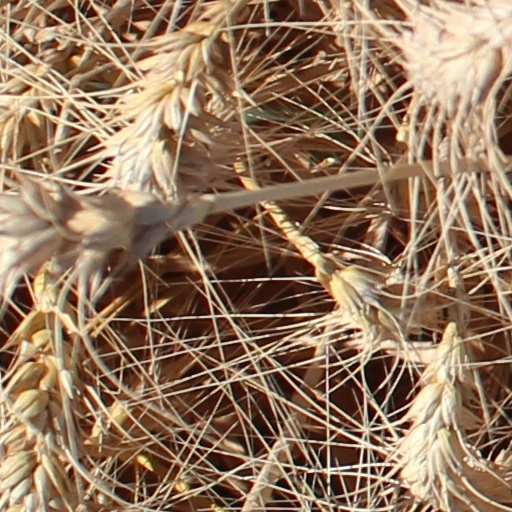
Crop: wheat